57th Infantry Regiment (Ottoman Empire)

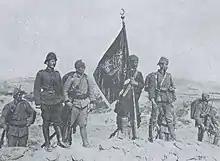
Hüseyin Avni and others at Gallipoli, 1915

The regiment, which suffered serious casualties between 25 April and 3 May, was reinforced with replacements. As the campaign turned into a trench war, the regiment was deployed around Merkeztepe-Bombastır and successfully defended this area until the Allied withdraw from Gallipoli. The regimental commander Hüseyin Avni, who was promoted to lieutenant colonel due to his success in the Arıburnu Battles, was killed on 13 August 1915, on the second day of Ramadan Feast, when a shell fell near the regiment headquarters in Kesikdere. He was succeeded on 24 August as commander of the regiment by Major Ali Hayri (Arıburun), who had been in the command of the 3rd battalion.